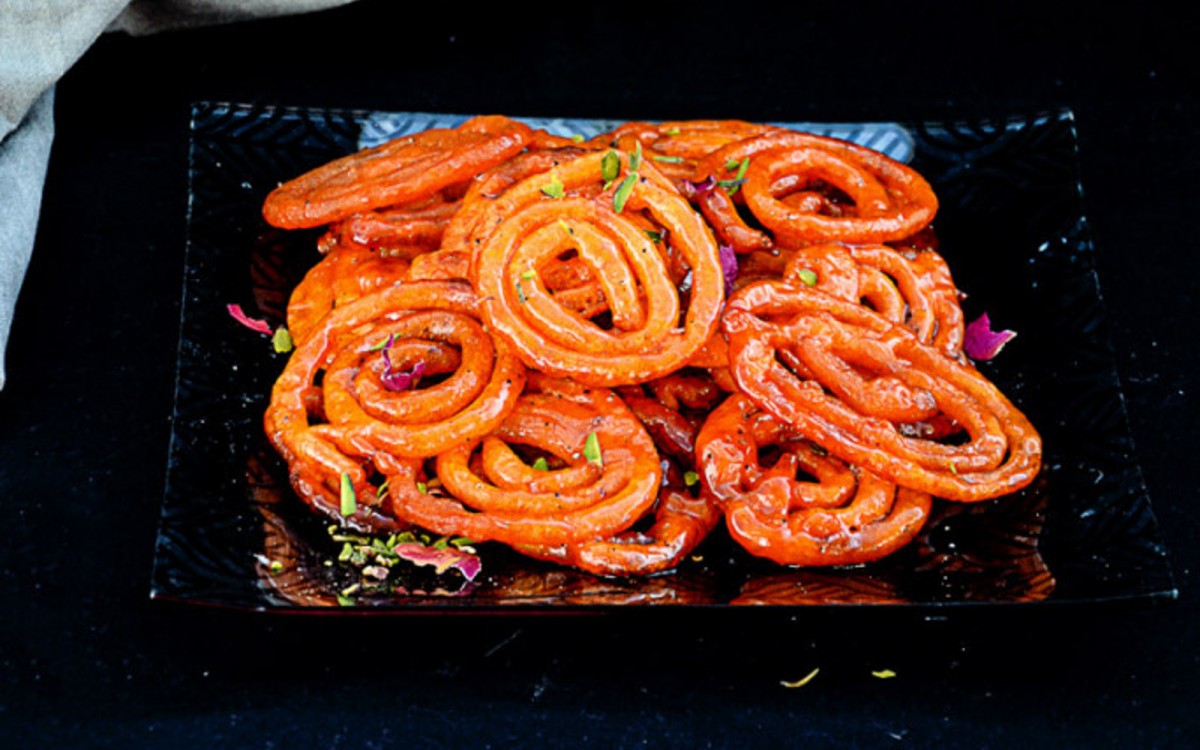
Dish: jalebi